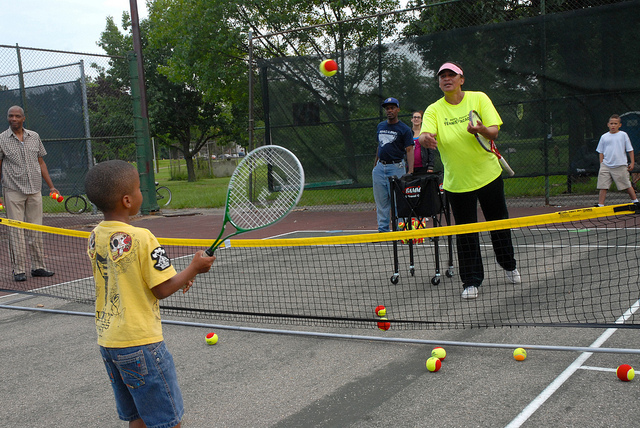
một cậu bé đang luyện tập tennis ở trên sân